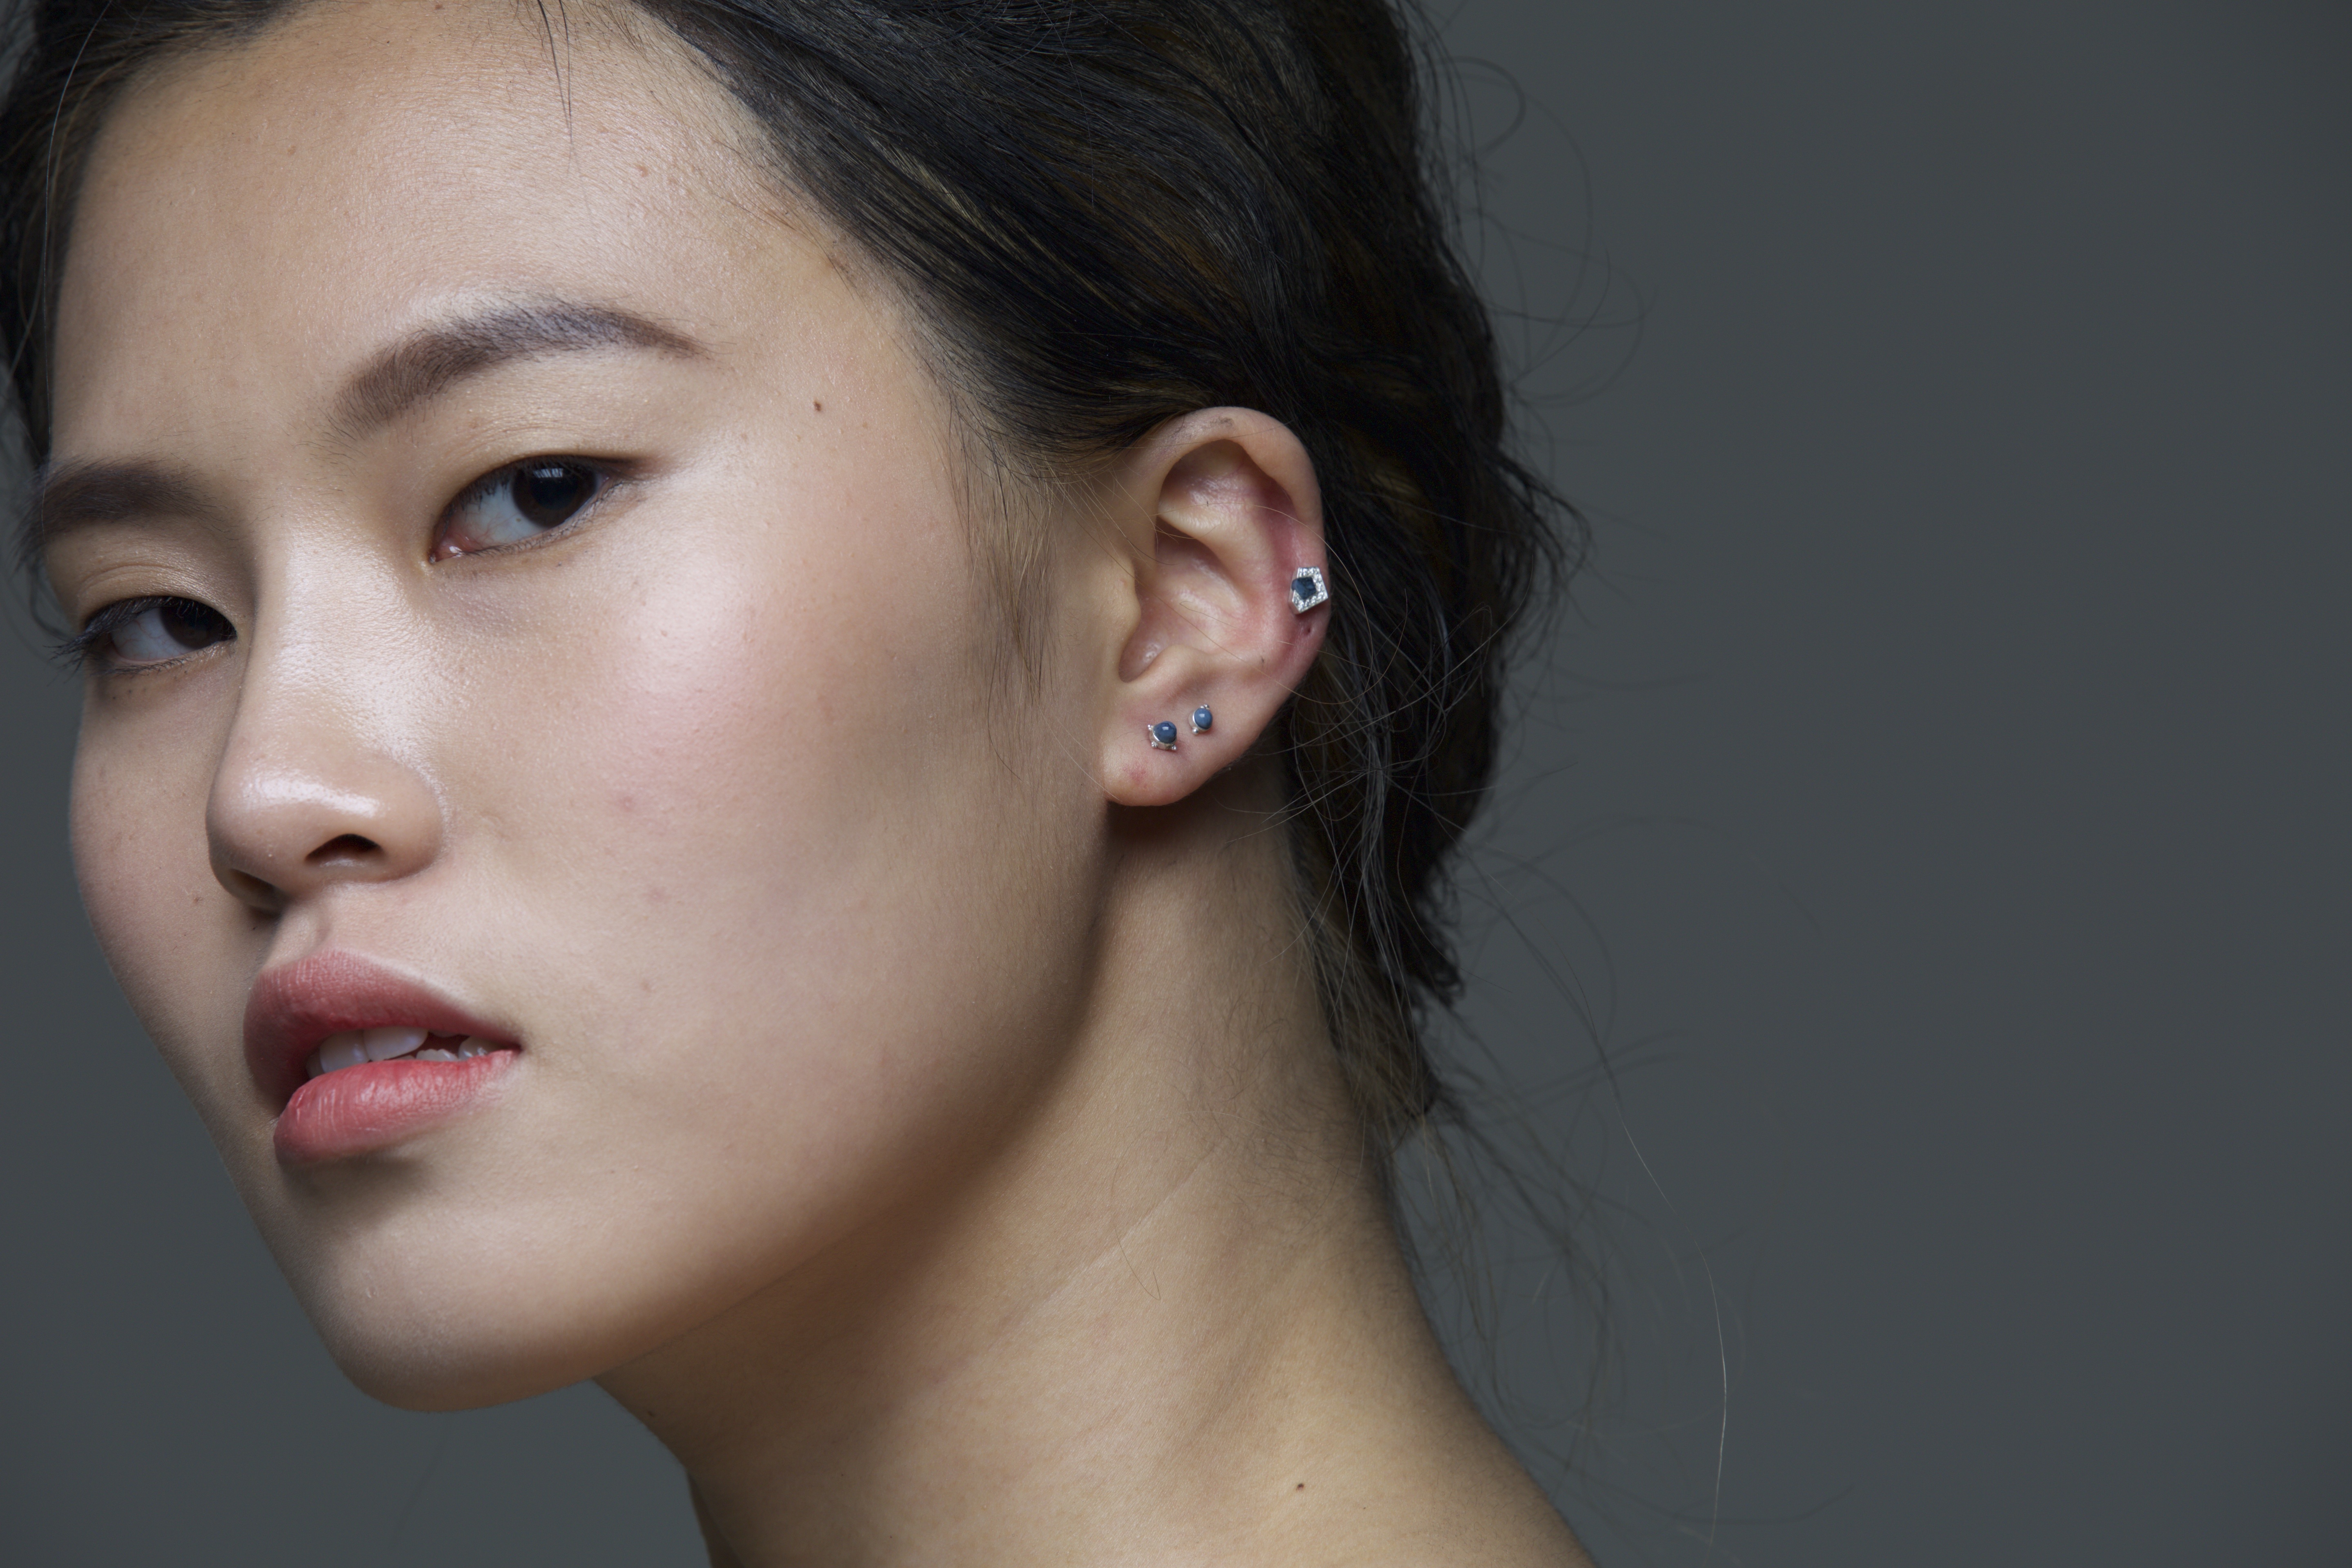
person, girl, woman, hair, photography, portrait, model, fashion, ear, lady, lip, hairstyle, eyebrow, piercing, mouth, close up, human body, black hair, face, nose, cheek, eye, head, skin, beauty, portraits, organ, facial, photo shoot, women s, brown hair, chin, portrait photography, by cl, asiam